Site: brandenburg
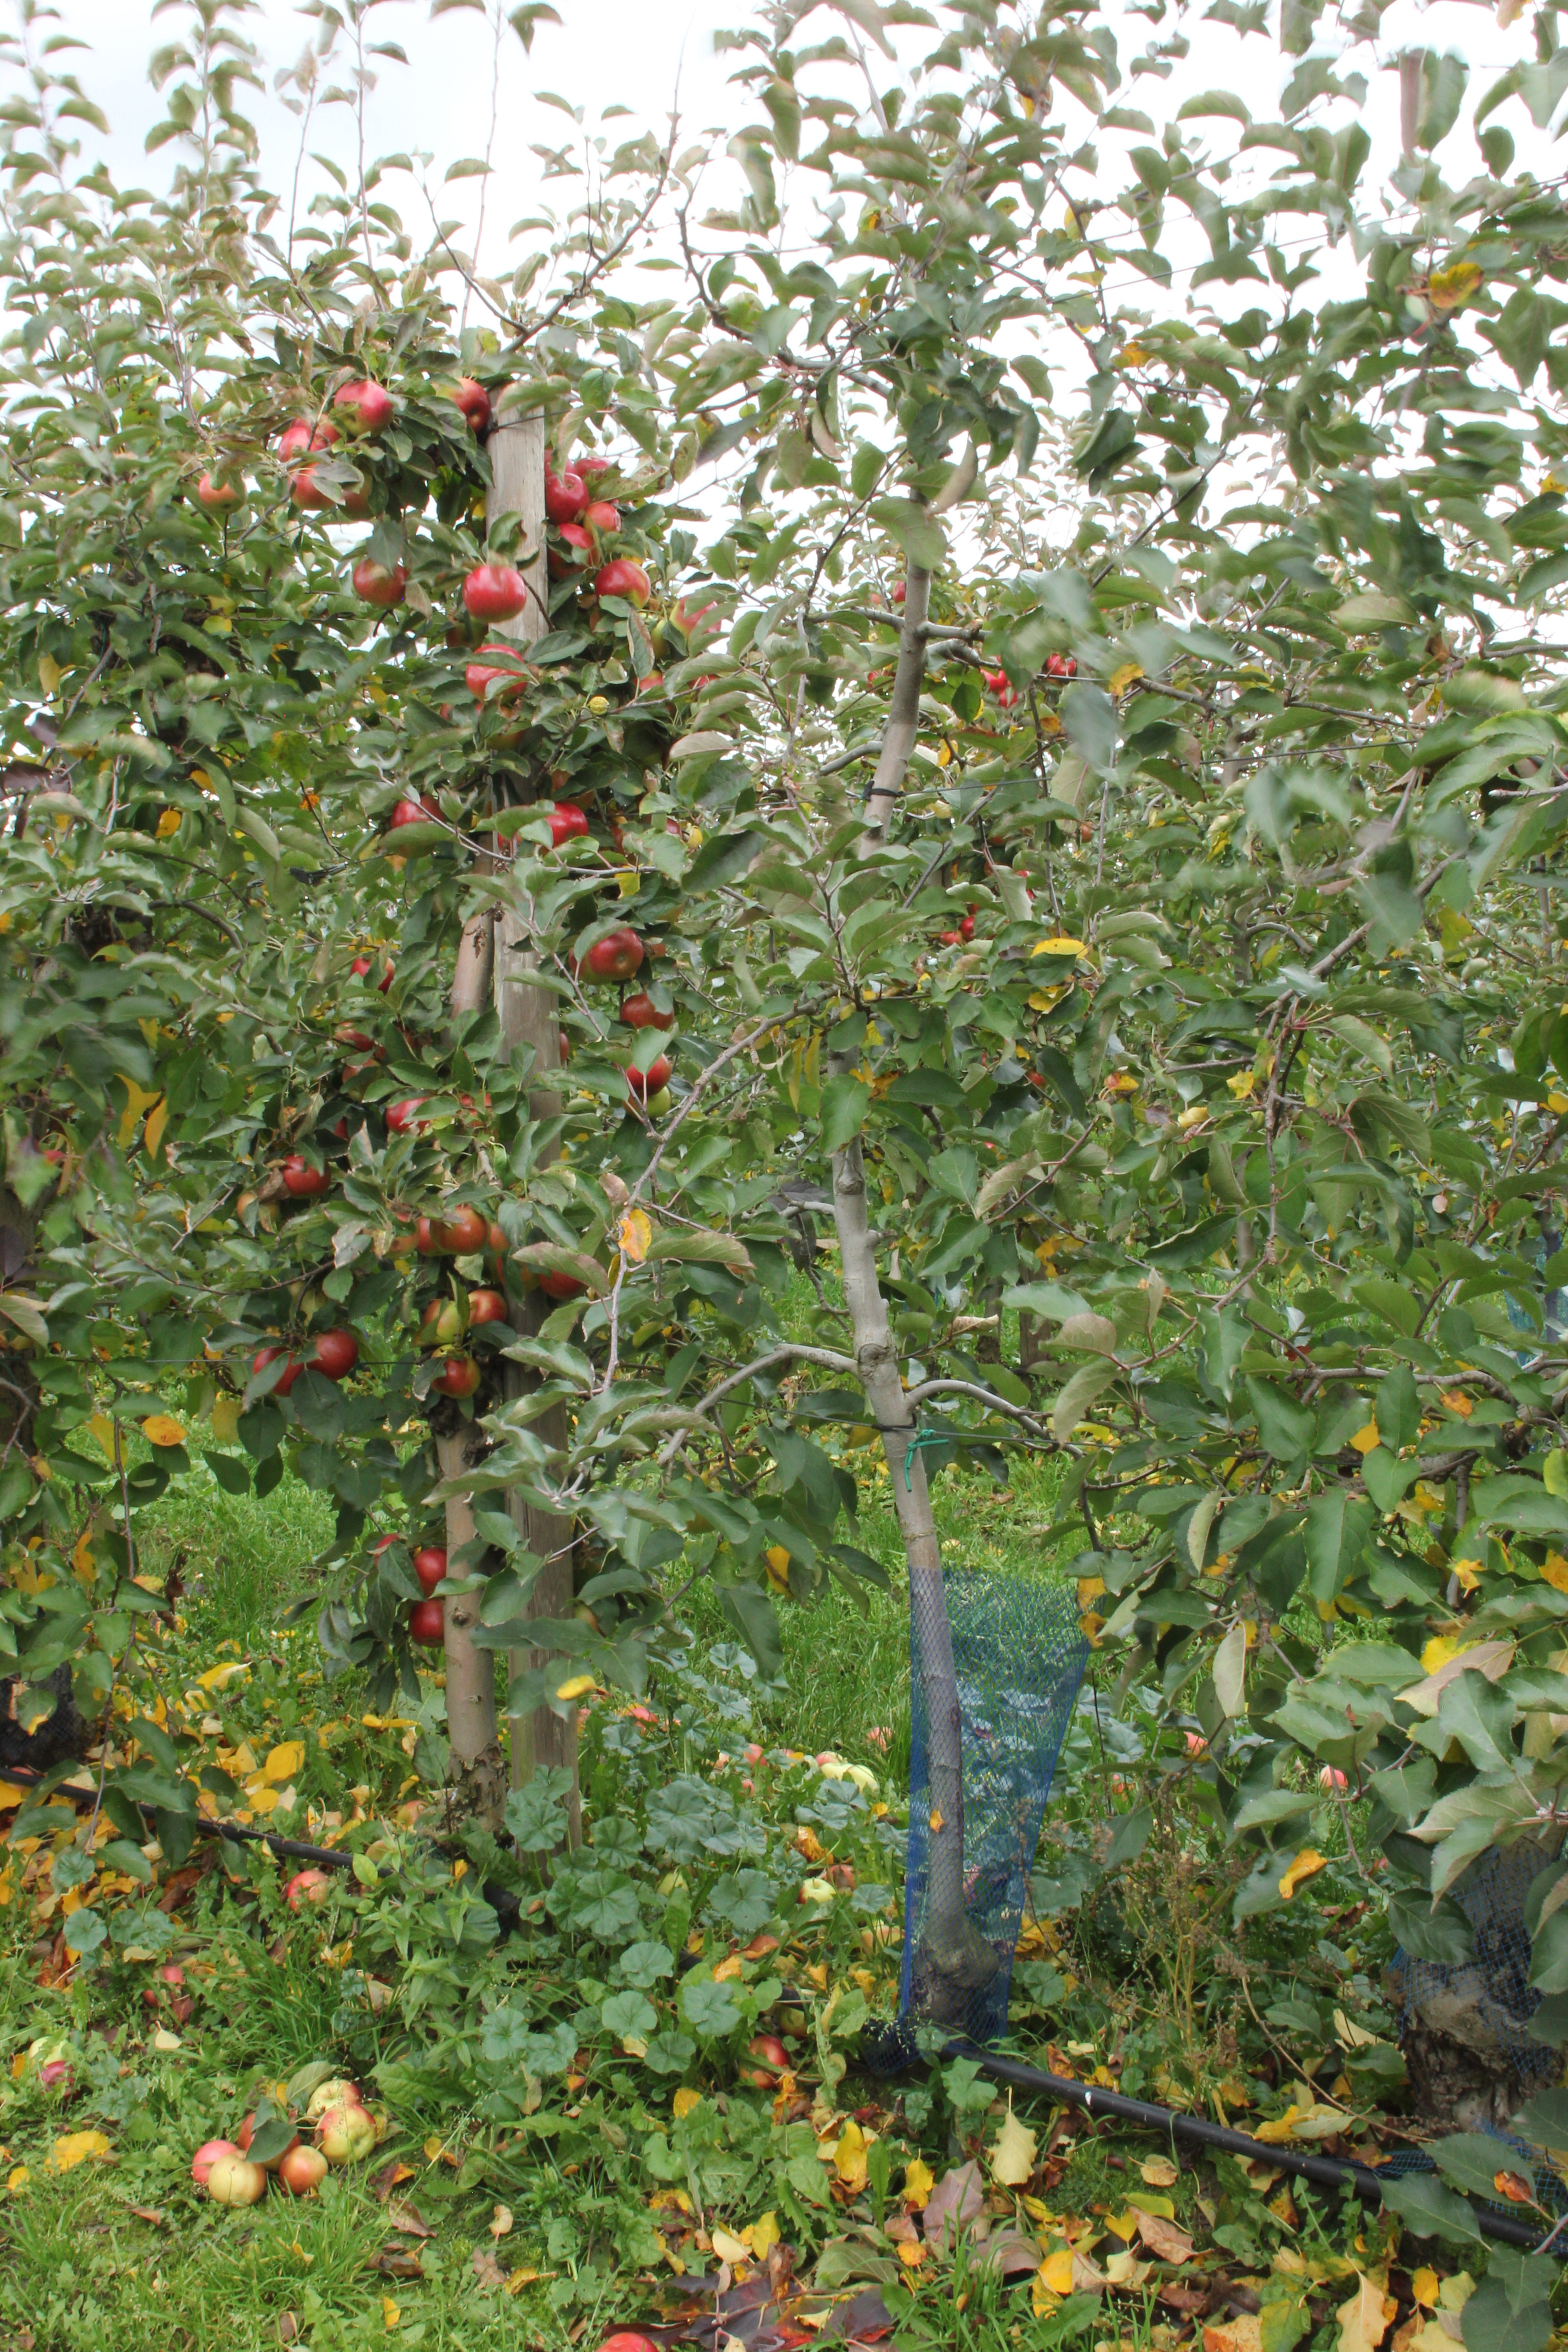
Growth stage (BBCH 91): Senescence, beginning of dormancy